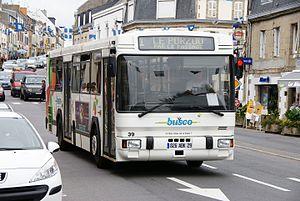
PR 112 du réseau Busco, numéro de parc 39
Les Renault PR 100 et PR 180 sont un autobus et trolleybus produit par Berliet puis Renault entre 1970 et 1999 avec de nombreuses variantes.